Bombino bianco

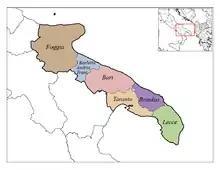
Bombino bianco is most widely grown in the Puglia region, particularly the Bari, Lecce and Foggia provinces.

In 2000, there were nearly of Bombino bianco planted in Italy, the vast majority of it in southern Italy particularly in the Bari, Lecce and Foggia provinces. Outside of Apulia the grape can be found in the Marche, Molise, Lazio, where it is known as Ottonese (particularly in the province of Frosinone), and in Emilia-Romagna, where the grape is the principal variety in the DOC wine "Pagadebit di Romagna". In the Abruzzo, Bombino bianco is historically associated with Trebbiano d'Abruzzo and is often included in the white DOC wine of the same name.